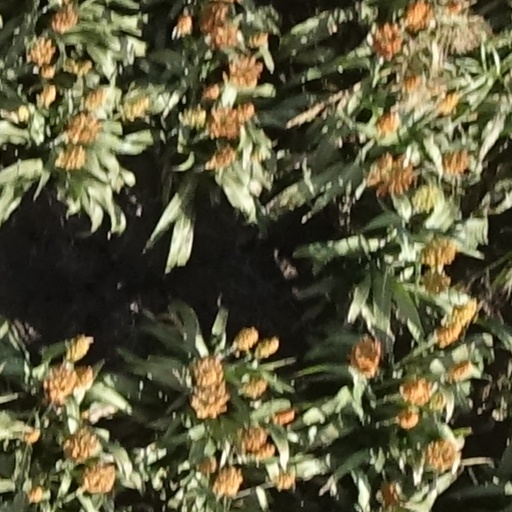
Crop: sorghum